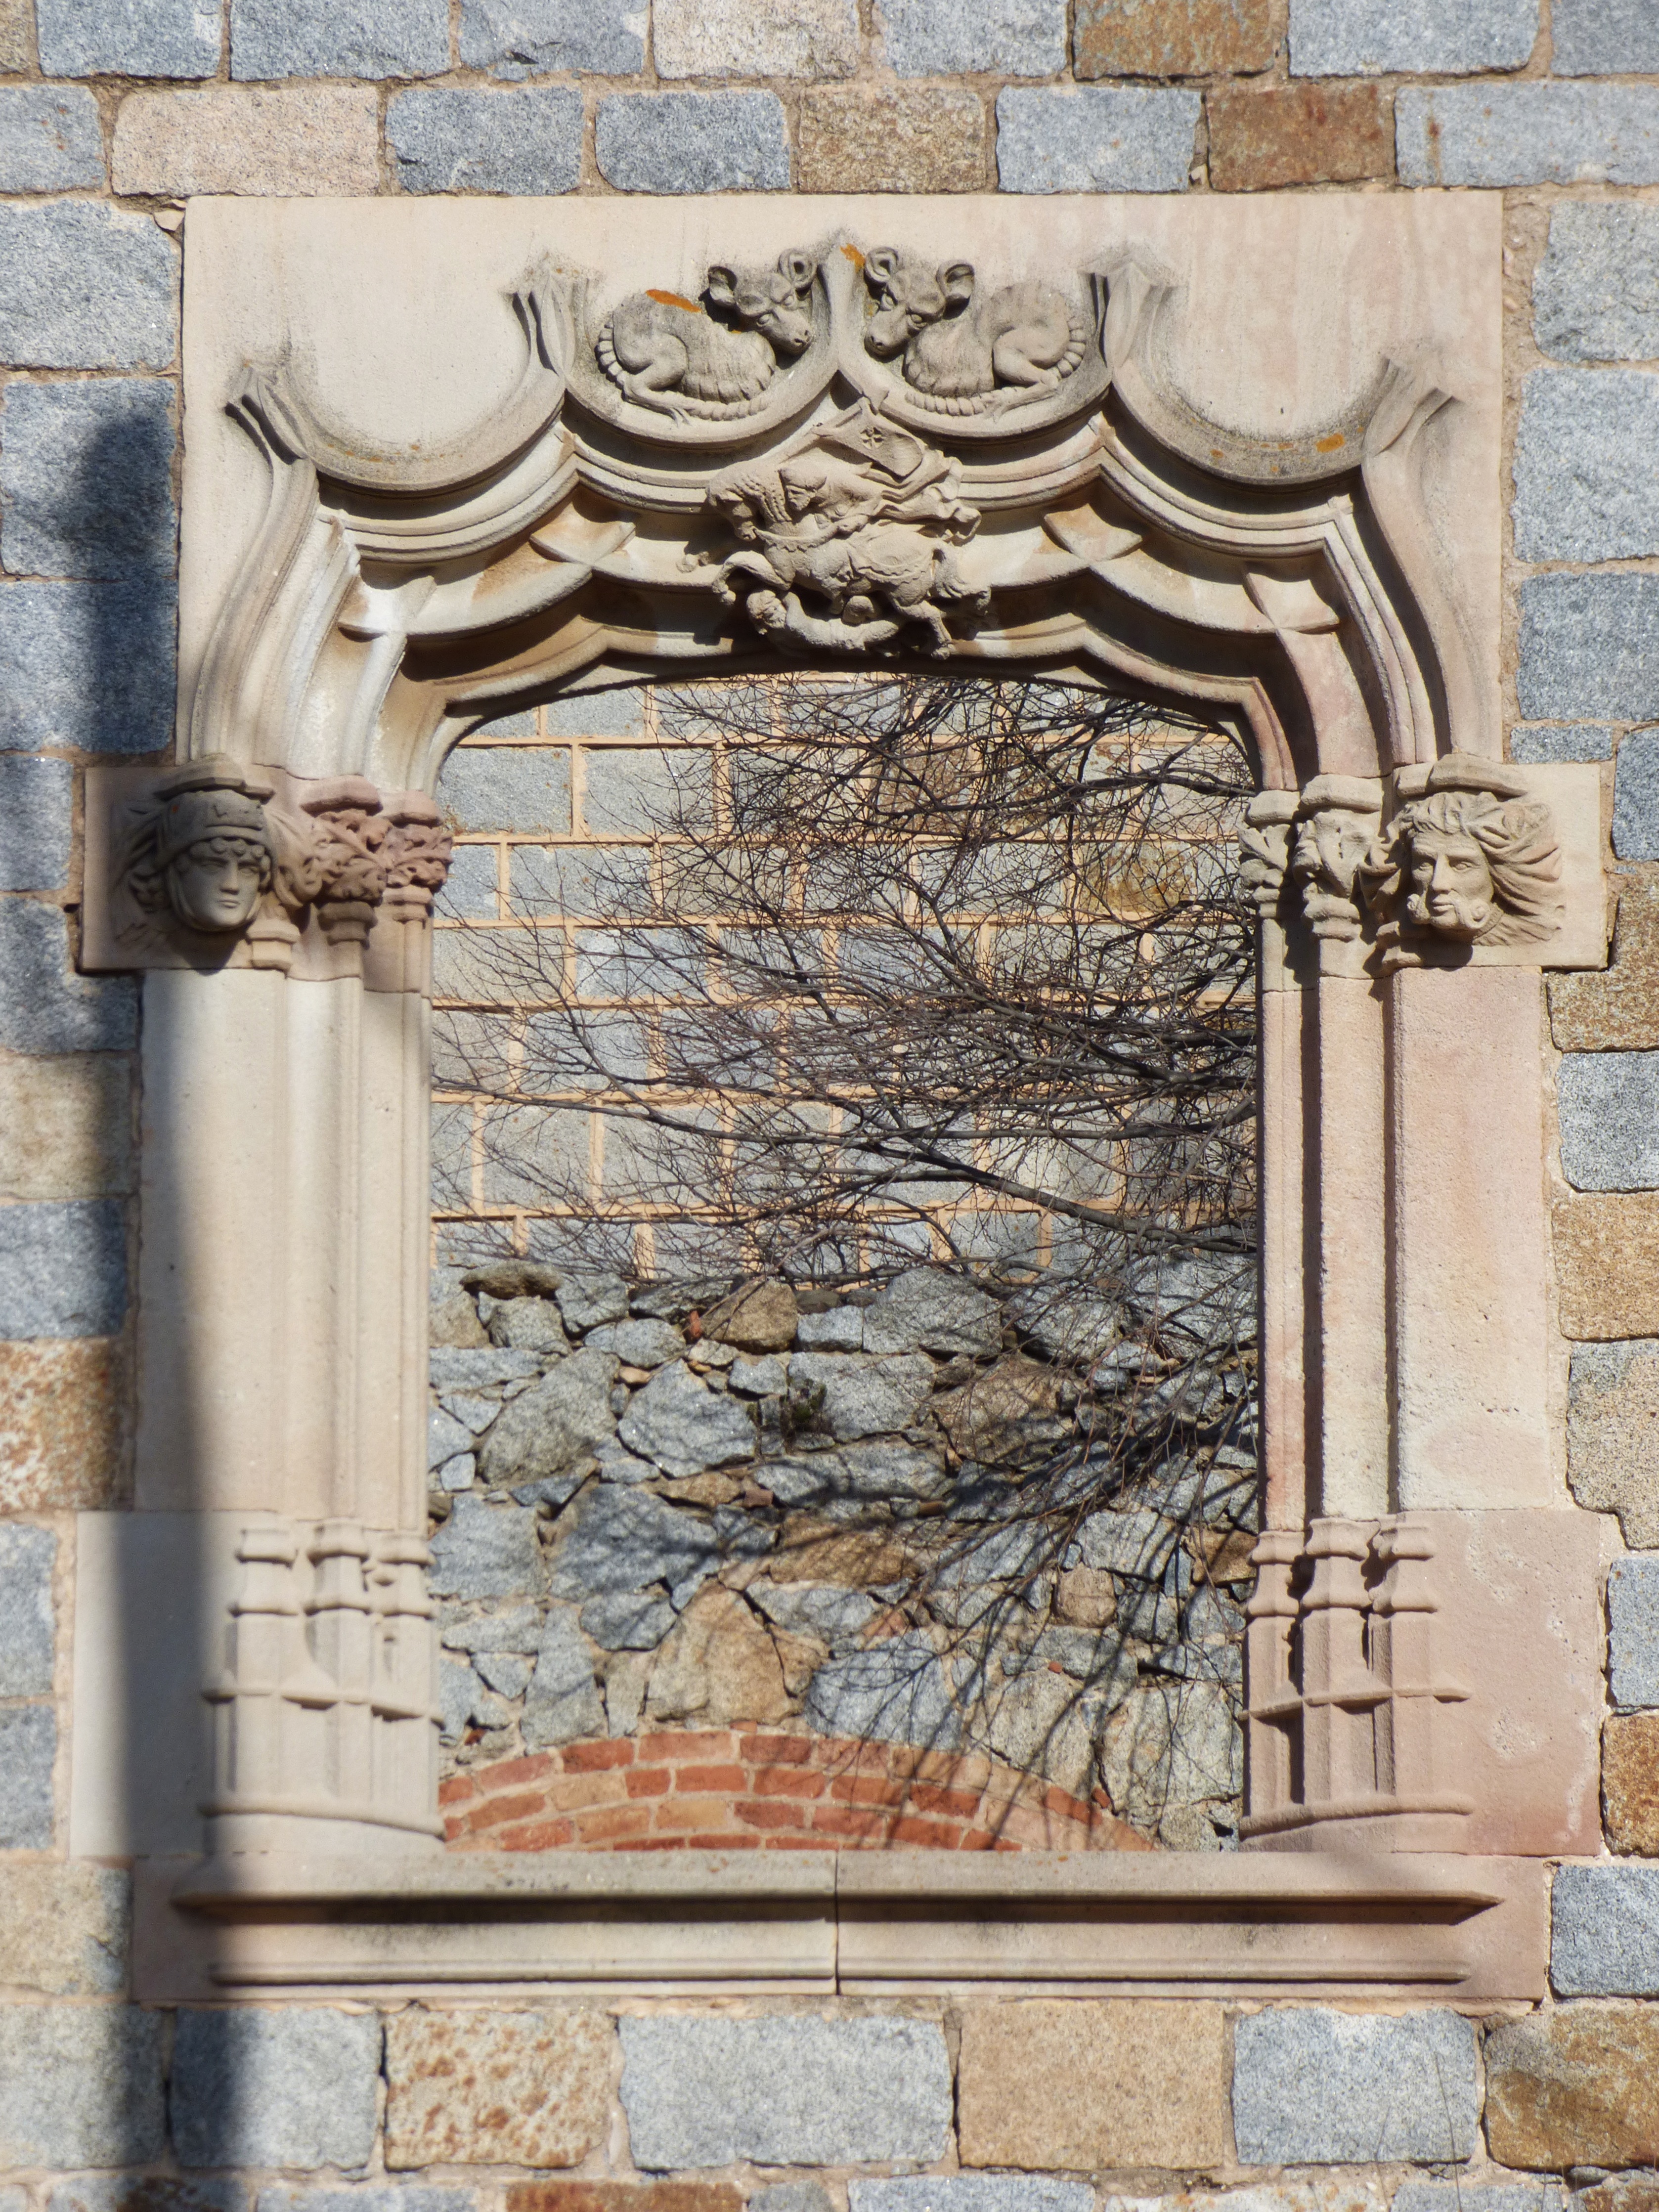
architecture, structure, window, wall, arch, symbol, facade, brick, medieval, art, picture frame, paradox, carving, relief, carved stone, ancient history